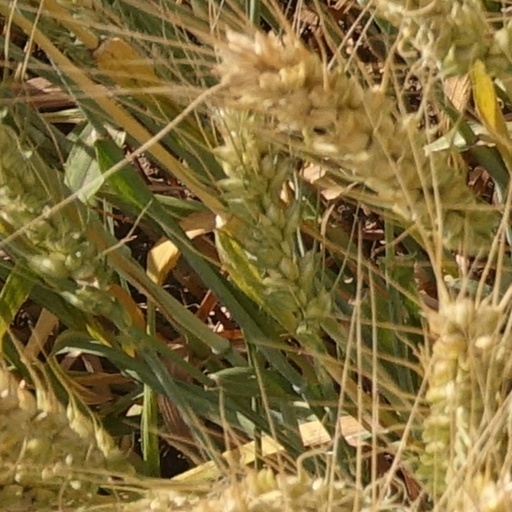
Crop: wheat